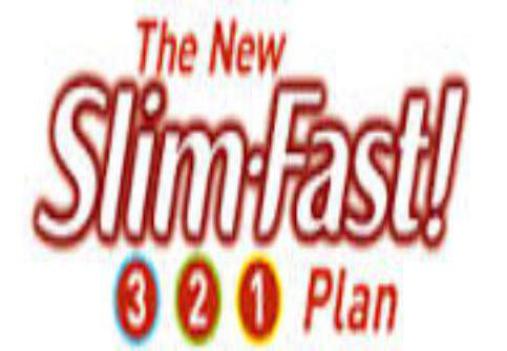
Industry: Food